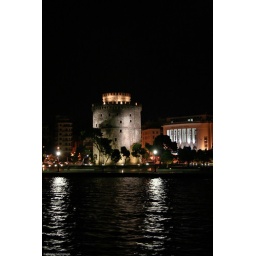
white tower, in Thessaloniki in Greece surrounded by lights, pine trees, sea and the Macedonian Studies company building